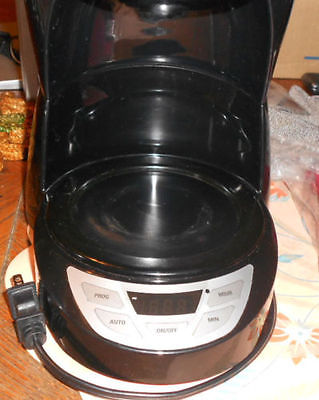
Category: coffee maker